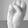
ASL letter: S